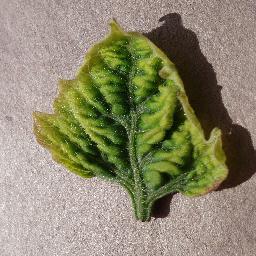
Label: Tomato___Tomato_Yellow_Leaf_Curl_Virus